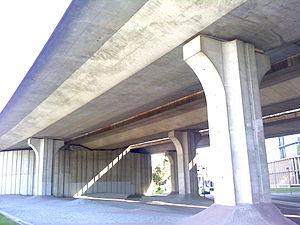
Pont du boulevard de la Libération à Saint-Denis
Le Pont du boulevard de la Libération est un pont autoroutier français de Saint-Denis dans le département de Seine-Saint-Denis et la région Île-de-France.
L’autoroute A 86, parfois désignée comme le super-périphérique parisien, est une autoroute française qui, depuis l'ouverture du second tronçon du Duplex A86 le 9 janvier 2011, forme une boucle complète autour de Paris, à une distance variant entre 2 et 7 km du boulevard périphérique parisien.